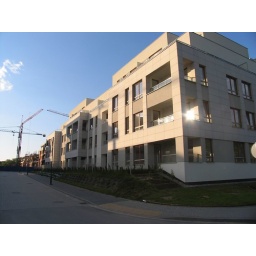
my everyday bike route;new apartment houses in wilanow